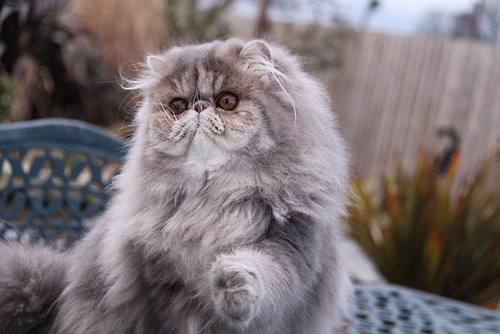
Animal: cat
Breed: Persian